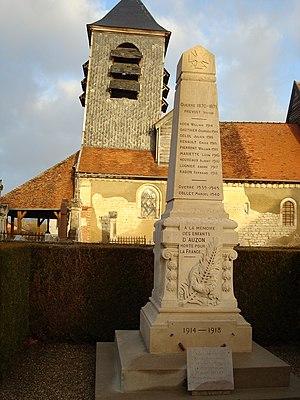
église d'Auzon les Marais (Val d'Auzon) (Aube)
Cet article recense les monuments historiques de l'Aube, en France.
Auzon-les-Marais est une ancienne commune française du département de l'Aube, incluse dans celle du Val-d'Auzon depuis 1972.
Val-d'Auzon est une commune française, située dans le département de l'Aube en région Grand Est.